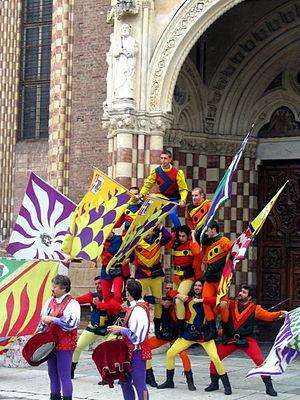
Le Palio di Asti est une fête traditionnelle italienne de source médiévale issue des célébrations patronales de saint Second d'Asti qui a lieu annuellement à Asti le troisième dimanche du mois de septembre sur la Piazza Centrale et qui culmine par une course de chevaux montés « à cru » c'est-à-dire sans selle.